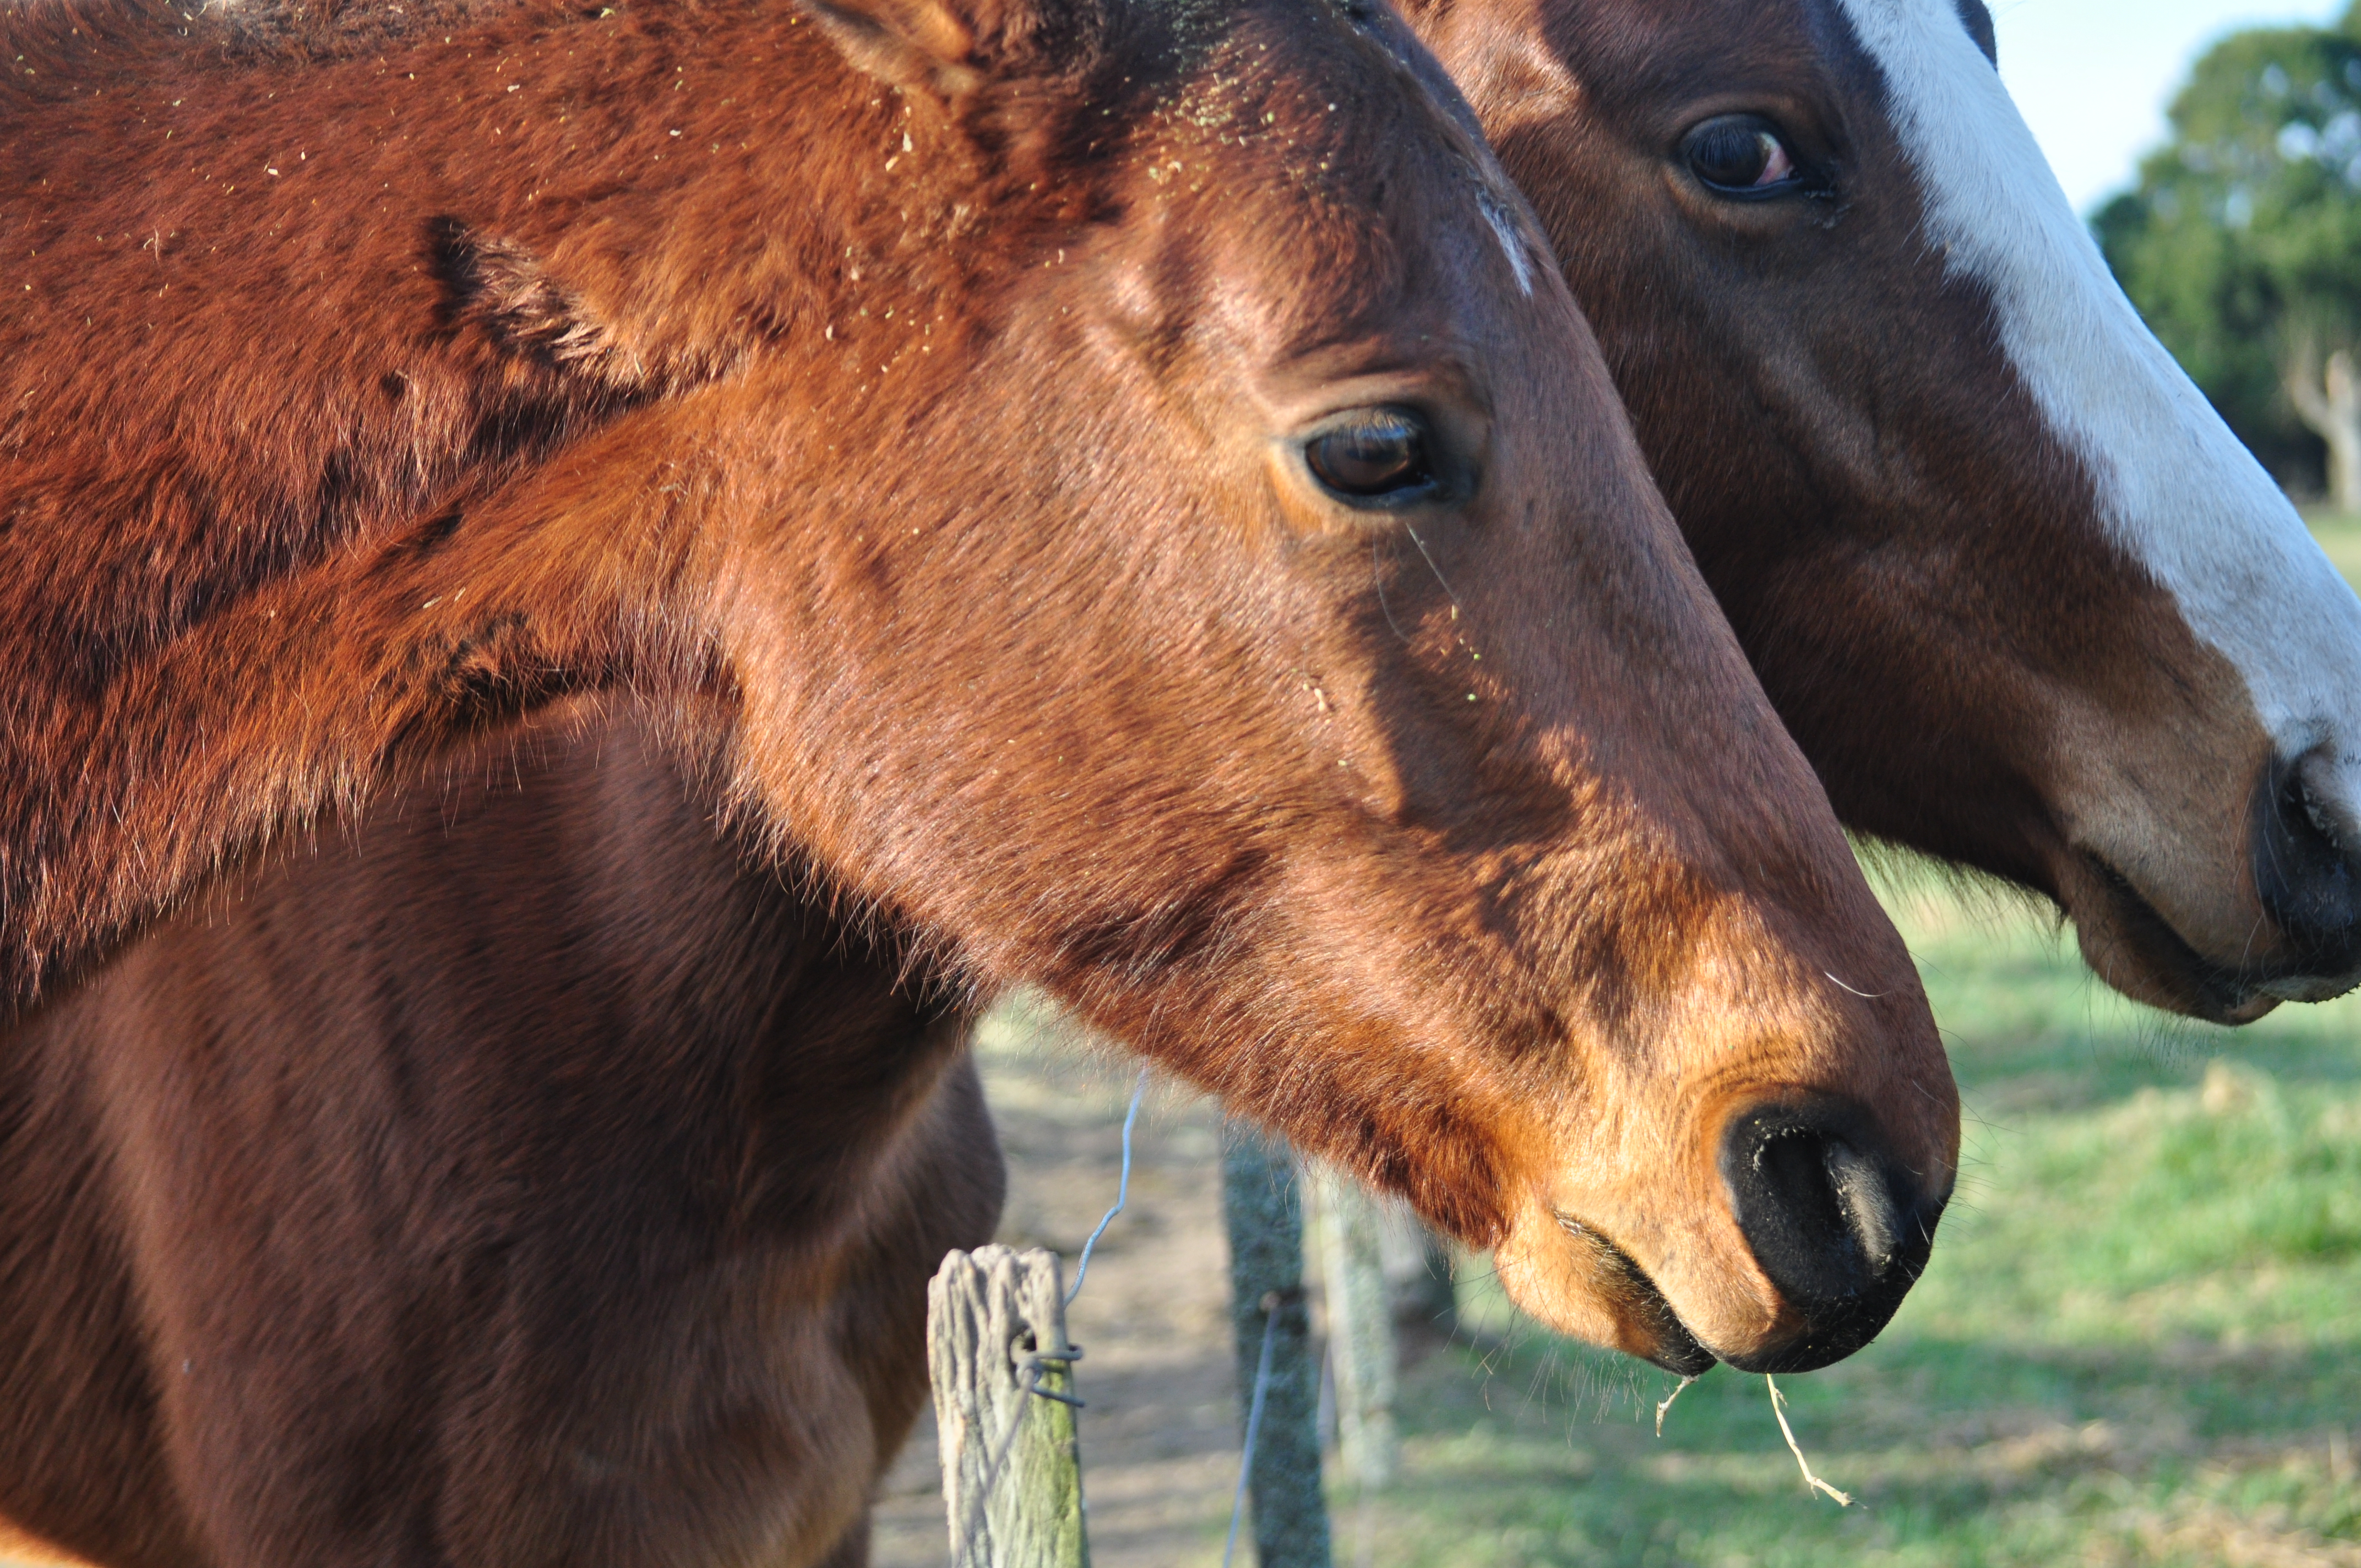
horse, head horse, country, farm, land, nature, mammal, vertebrate, nose, wildlife, mustang horse, mane, sorrel, mare, snout, terrestrial animal, colt, livestock, foal, pasture, ranch, stallion, landscape, liver, fawn, pack animal